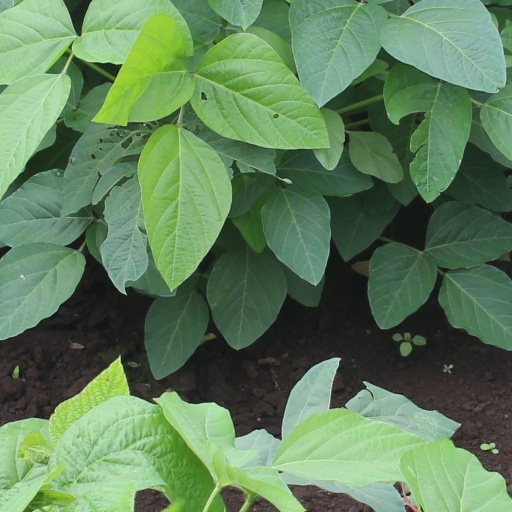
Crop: soybean